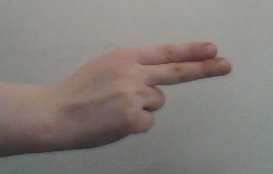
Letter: ain